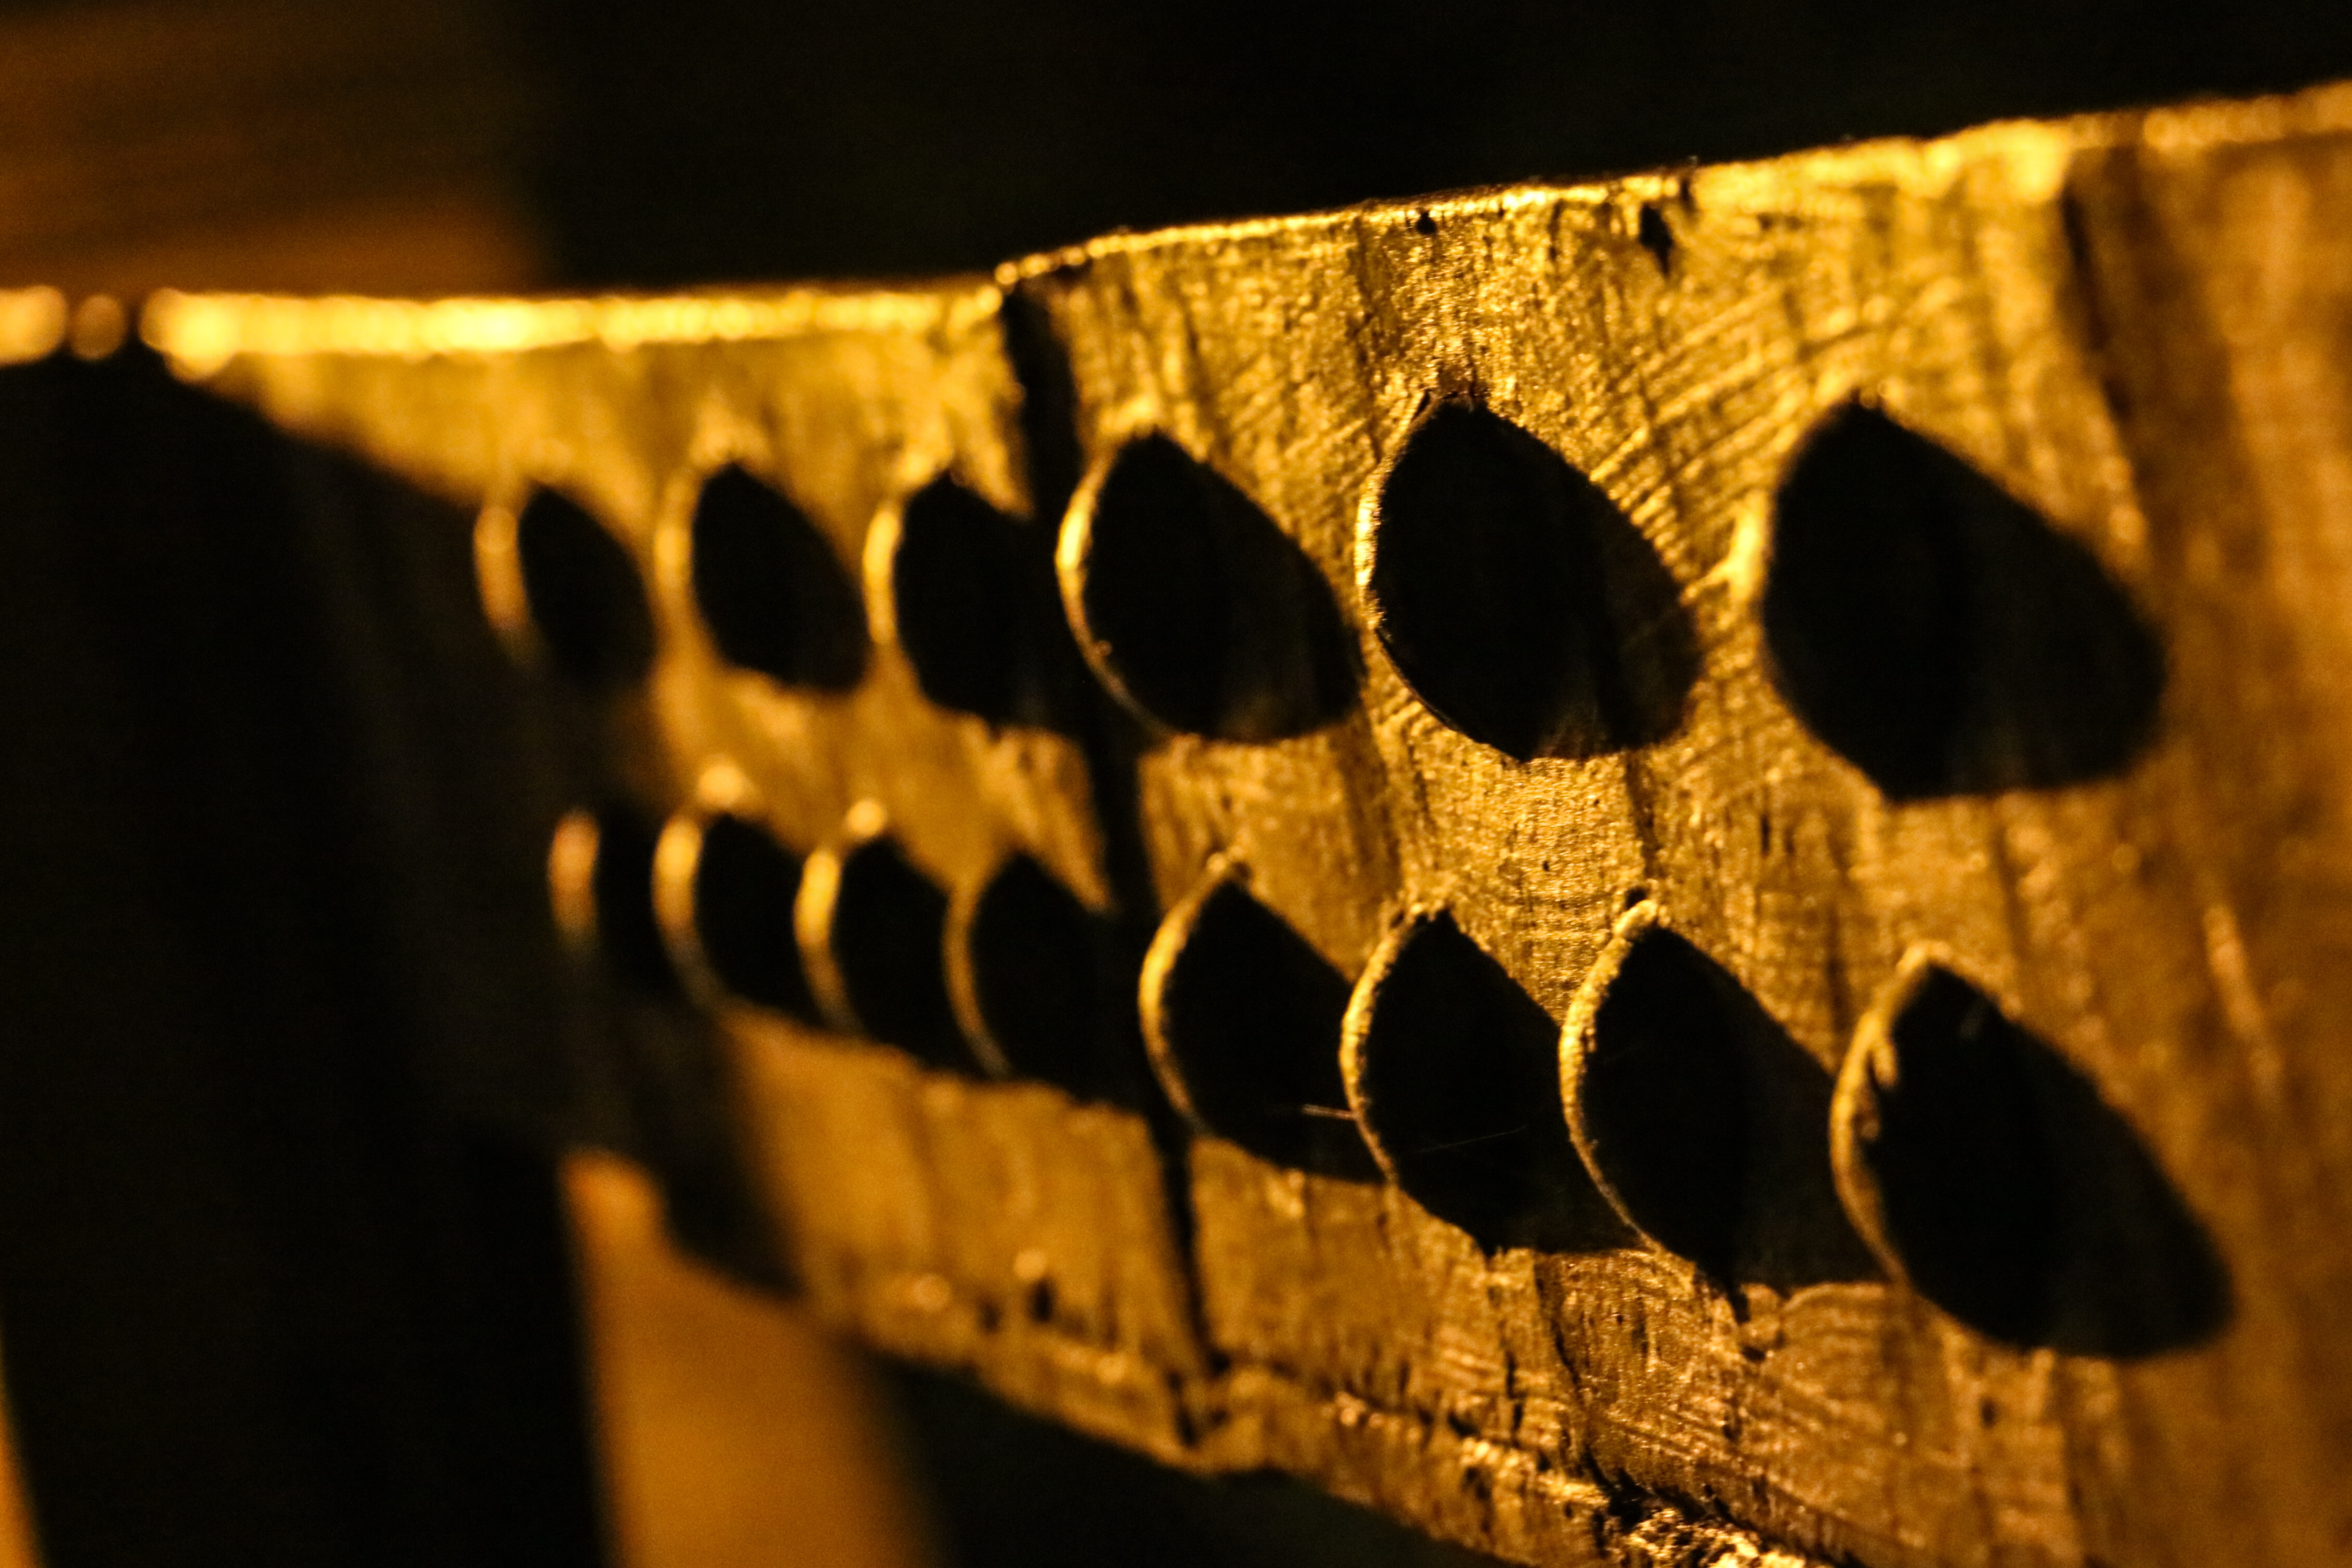
forest, light, wood, bridge, night, guitar, river, steel, autumn, park, metal, yellow, screw, close up, leaves, glasses, macro photography, braunschweig, plucked string instruments